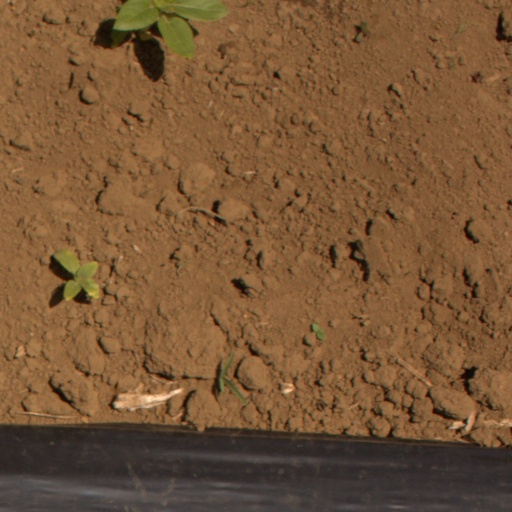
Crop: Jerusalem artichoke